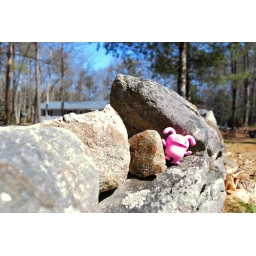
Ox emerges from his home in the stone wall and stretches in the morning sun.